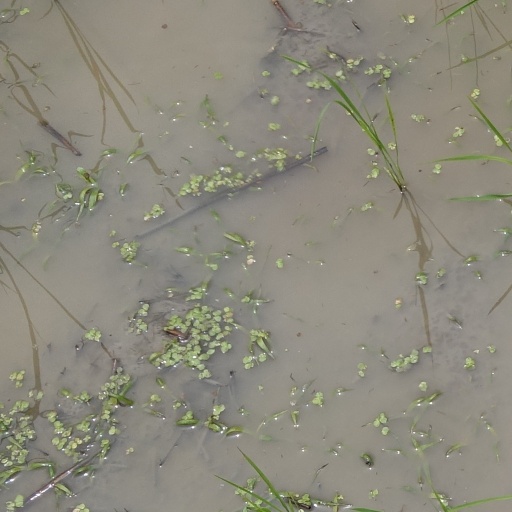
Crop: rice